Kanalkkattu

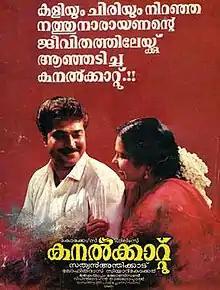
Poster designed by Gayathri Ashokan

Kanalkkattu is a 1991 Indian Malayalam-language film directed by Sathyan Anthikad and written by Lohithadas. It stars Mammootty, and K. P. A. C. Lalitha, in lead roles with Murali, Mamukkoya, Jayaram, Urvashi, Shari, Oduvil Unnikrishnan, Mohan Raj and Innocent in supporting roles. The movie is remembered for the performance of K. P. A. C. Lalitha.